Amol

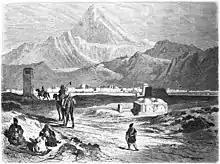
Merchants and travelers under Damavand mountain by Jules Laurens on July 1, 1859

Hudud al-'Alam had said about Amol, that it was a great city with most moats and castles, the universe and the origin of merchants, and city Carpet, mats, boxwood, bowls, brick, and medallions are found.